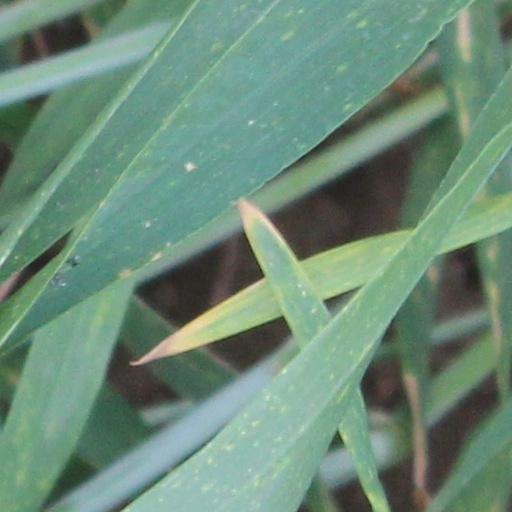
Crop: wheat